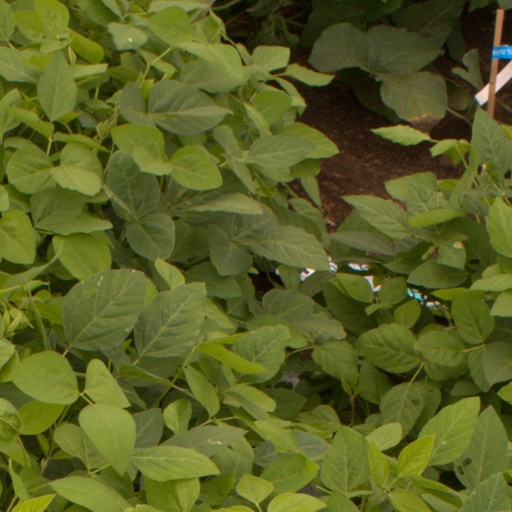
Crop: soybean